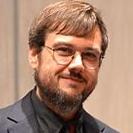
Age: 36